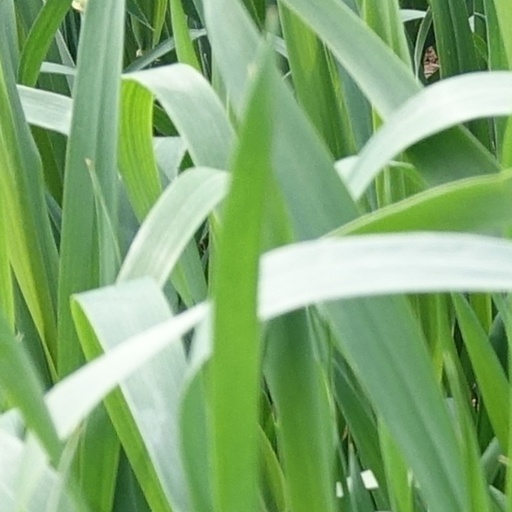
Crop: wheat